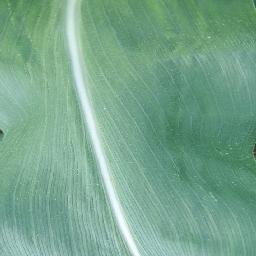
Label: Corn_(Maize)___Healthy